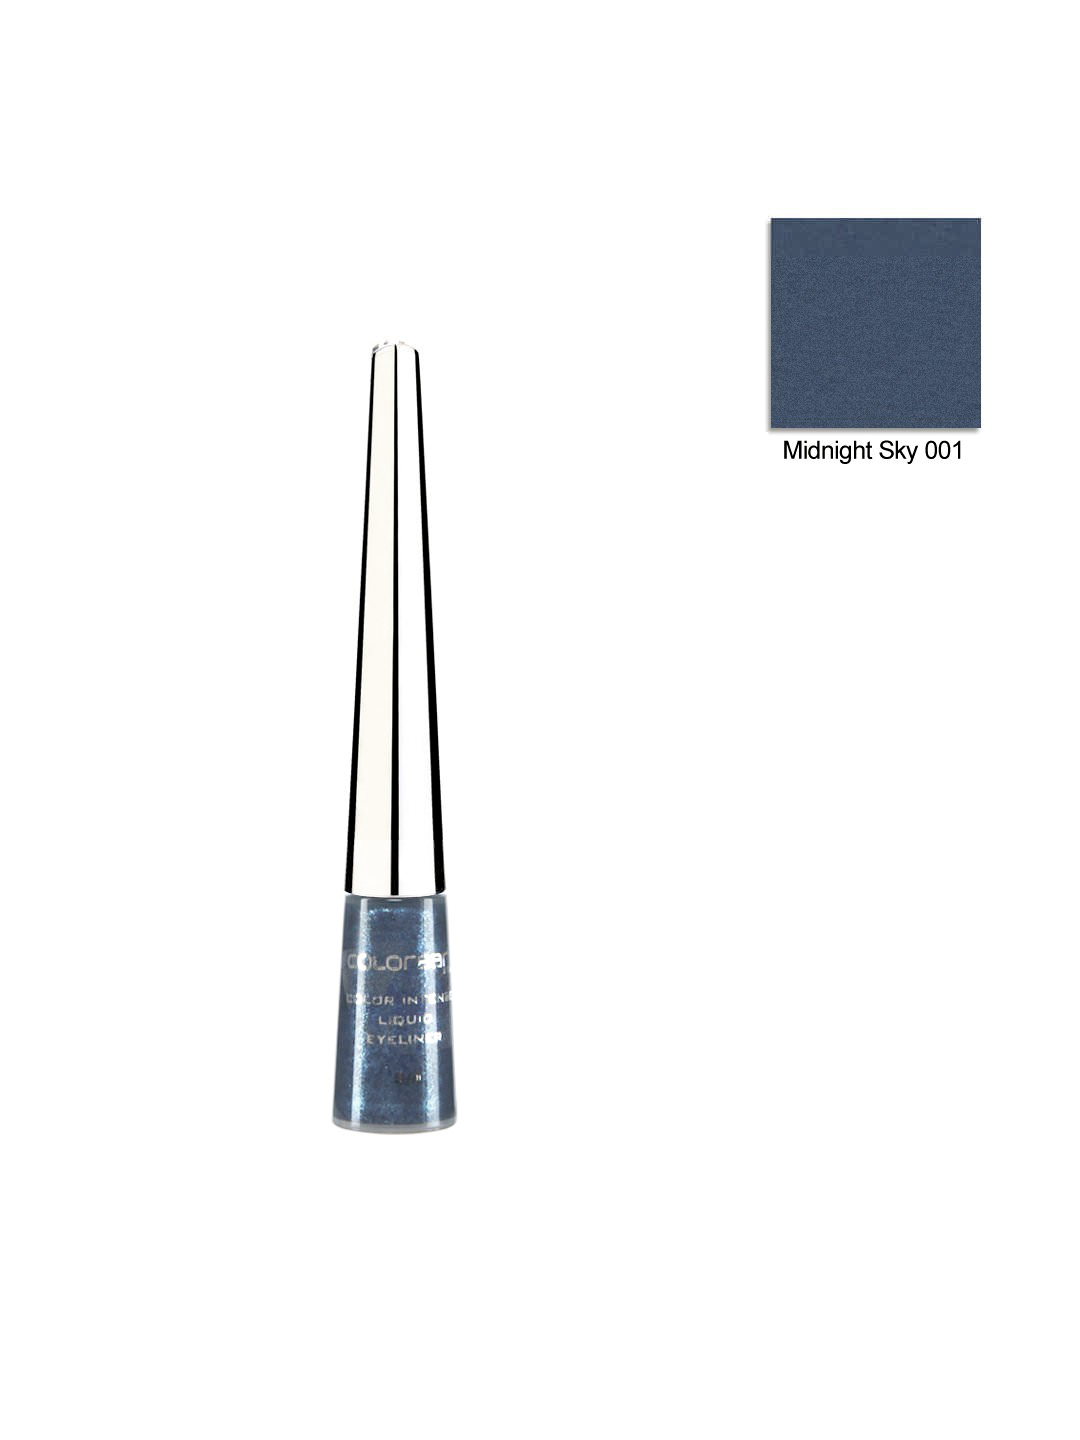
Colorbar Color Intense Mignight Sky Liquid Eye Liner 001
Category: Personal Care / Makeup / Kajal and Eyeliner
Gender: Women
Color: Navy Blue
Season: Spring 2017
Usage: Casual